Ivan McIntosh

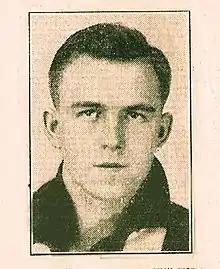
McIntosh in 1933

Ivan McIntosh (14 December 1913 – 19 April 1970) was a former Australian rules footballer who played with Collingwood in the Victorian Football League (VFL).